Preikestolen

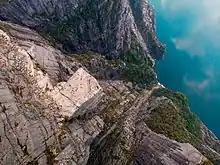
Top view of Preikestolen

The authorities have opted not to install fencing or other safety devices as they felt it would detract from the site and the fact that fatalities at the site are extremely rare, despite having hundreds of thousands of visitors each year. Furthermore, there were concerns that fences or other devices might encourage dangerous behavior such as climbing onto the fences. Norwegian authorities have stated that "we cannot fence in all nature in this country".